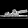
Label: Sandal